Raihai Station

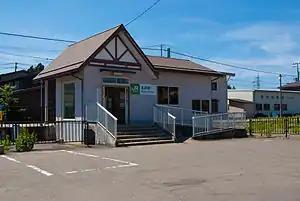
Raihai Station, June 2010

is a railway station in the city of Kashiwazaki, Niigata, Japan, operated by East Japan Railway Company (JR East).